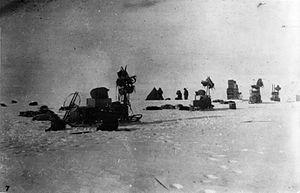
L’expédition Amundsen menée par le Norvégien Roald Amundsen à bord du Fram jusqu'à l'extrême Est de la mer de Ross, fut la première à atteindre le pôle Sud. Lui et quatre autres hommes arrivèrent à ski, menés par des chiens de traîneaux jusqu'au pôle le 14 décembre 1911, un mois avant une expédition britannique menée par Robert Falcon Scott. Amundsen et ses coéquipiers revinrent sains et saufs à leur base et apprirent par la suite que Scott et ses hommes avaient été trouvés morts dans leur tente lors de leur retour du pôle. Dans sa poche, Scott avait une lettre d'Amundsen adressée au roi Haakon de Norvège.